Le Tunisien

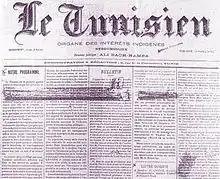
First edition of "Le Tunisien" (Cover page).

Le Tunisien was a weekly French-language newspaper in Tunisia founded in 1907. It was associated with the Parti évolutionniste and, more generally, the Tunisian nationalist movement. It was the first indigenous newspaper to be published in Tunisia in French. An Arabic edition, "al-Tounsi," was first published in 1909.